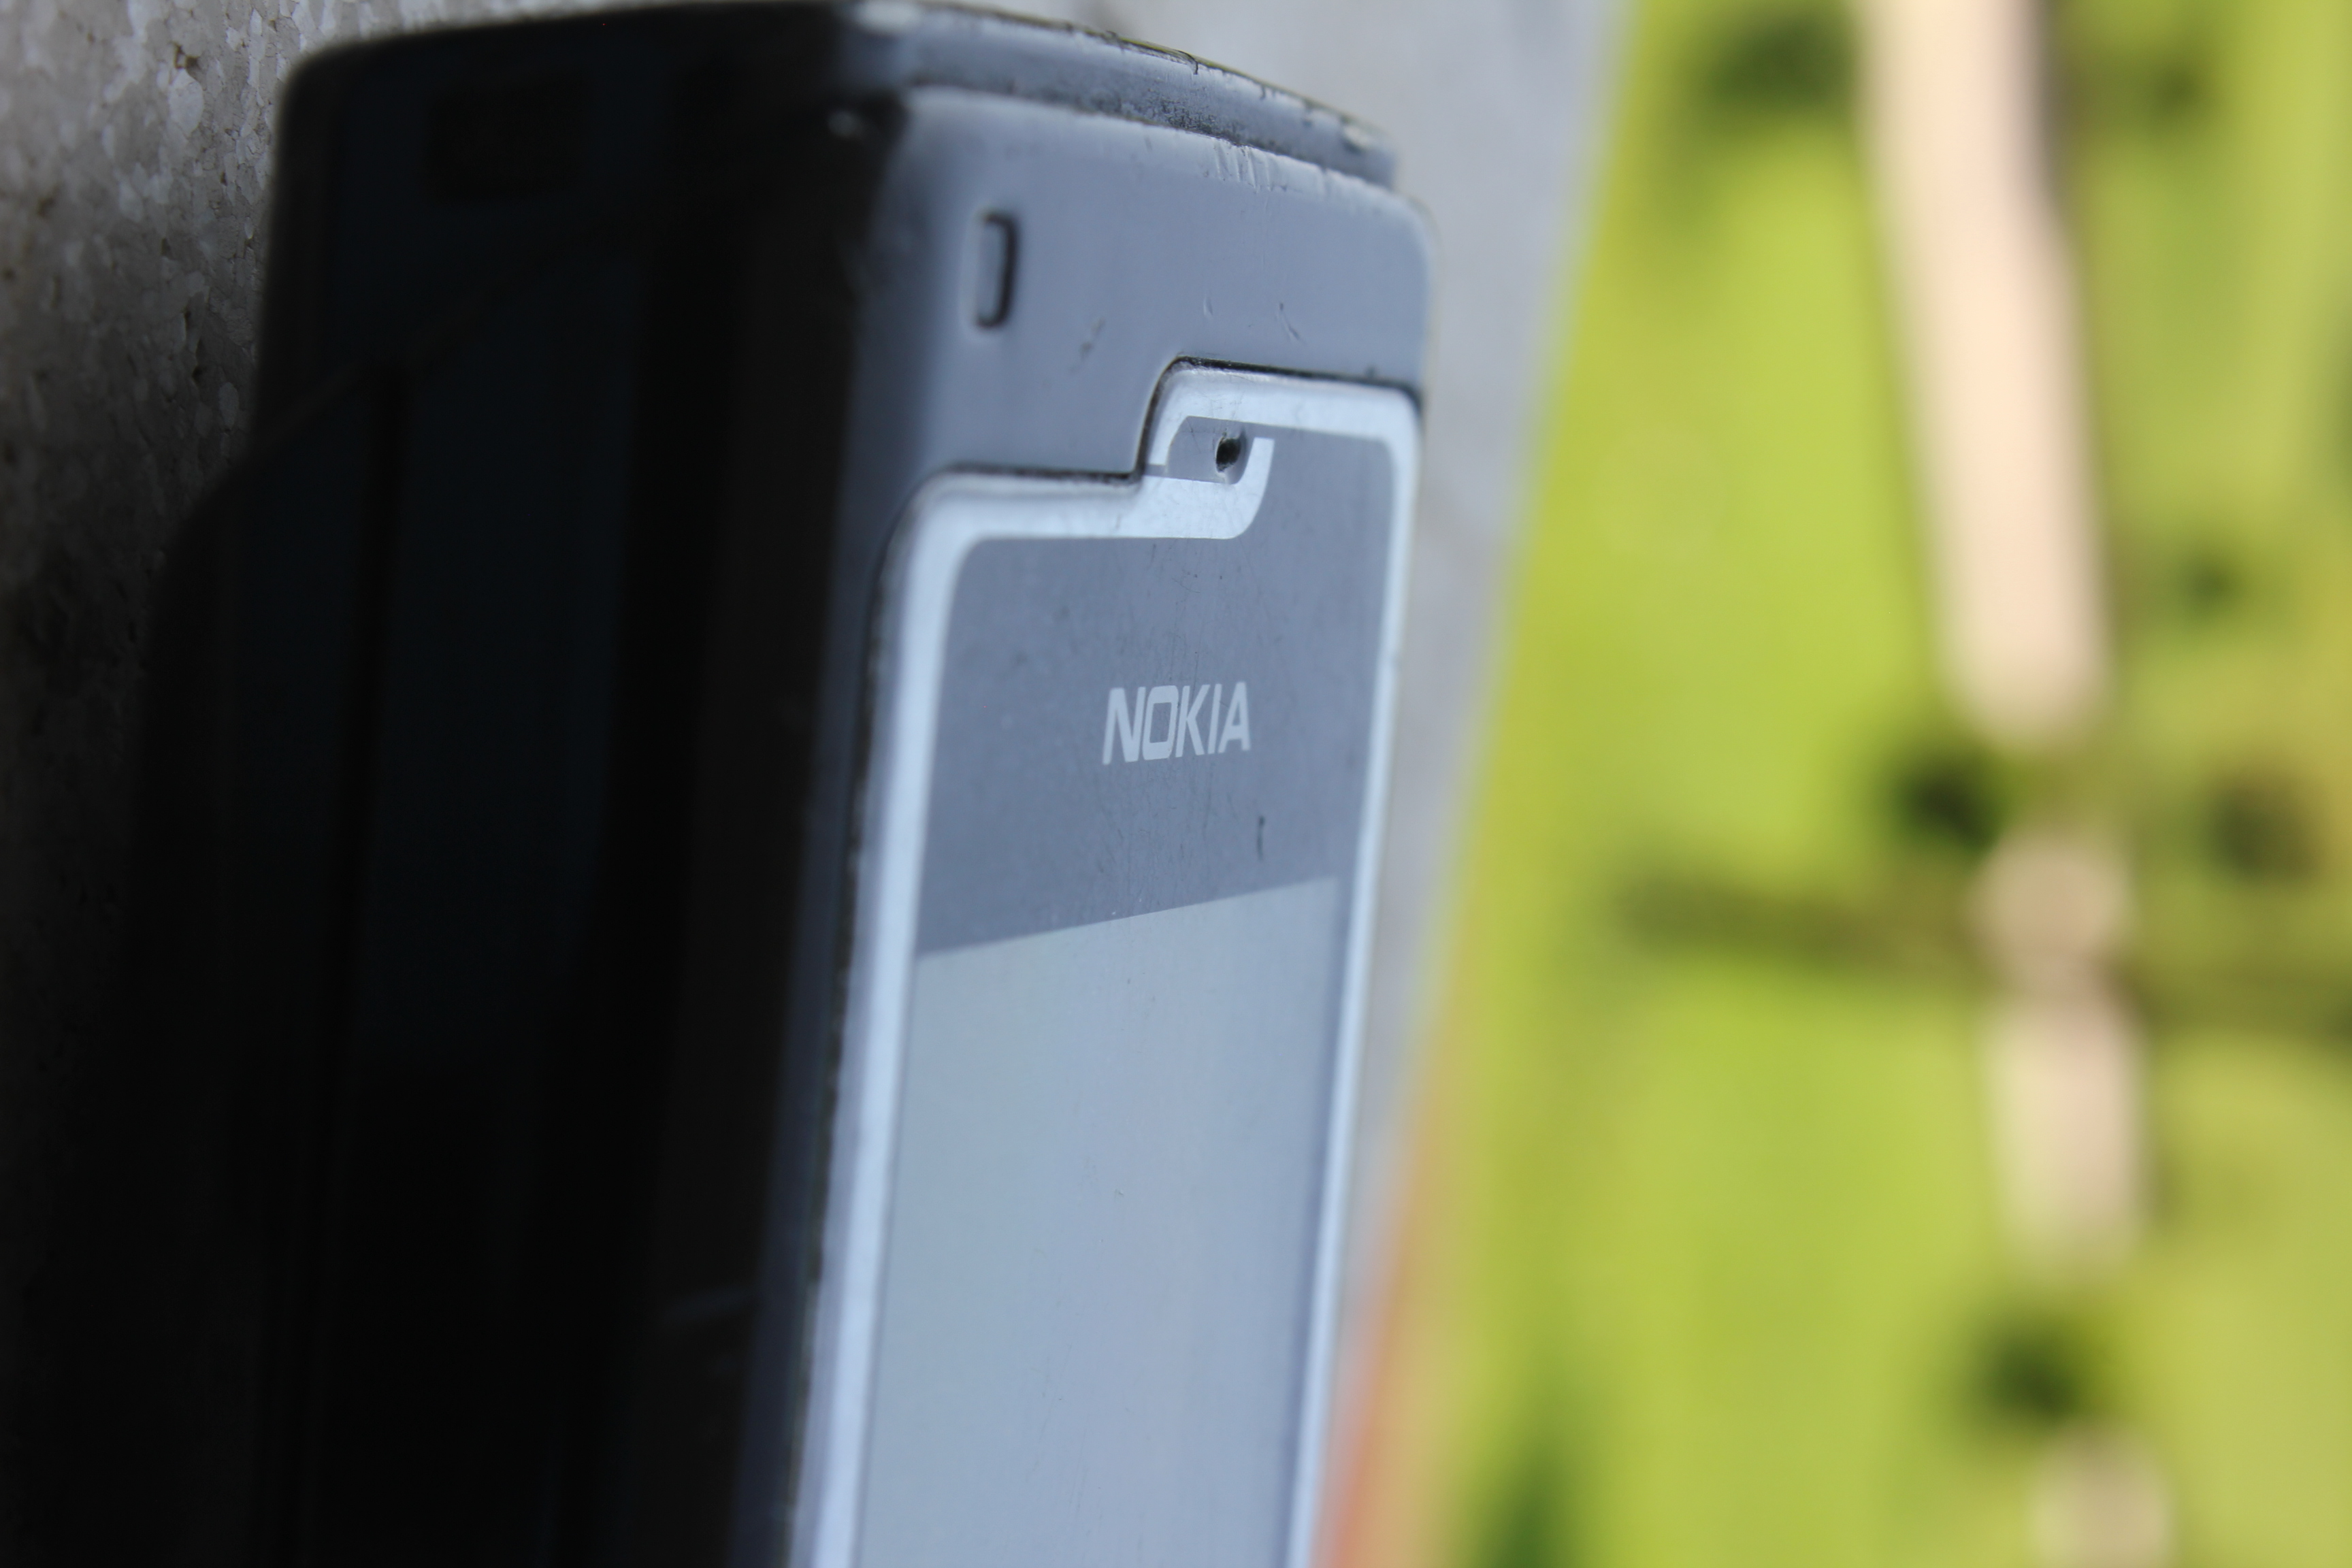
nokia, mobile, phone, gadget, mobile phone, smartphone, portable communications device, communication device, electronic device, technology, feature phone, electronics, telephone, plant, mobile device